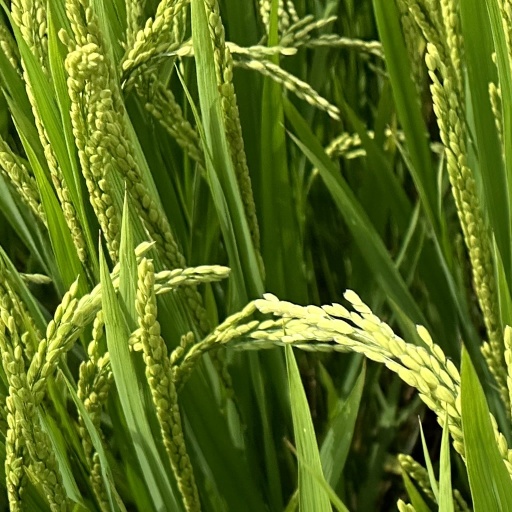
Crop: rice